Trevor Noah

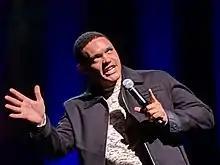
Noah performing on his "Loud and Clear" tour in February 2019

In 2002, Noah had a small role on an episode of the South African soap opera "Isidingo". He later hosted his own radio show "Noah's Ark" on Gauteng's leading youth-radio station, YFM. When he was 21 years old, his friends dared him to perform a comedy routine at a nightclub. He entertained the audience with humorous stories about his friends and his life. After that night Noah continued performing at comedy clubs, gaining recognition along the way. He dropped his radio show and acting to focus on comedy, and has performed with South African comedians such as Kagiso Lediga, Riaad Moosa, Darren Simpson, Marc Lottering, Barry Hilton, and Nik Rabinowitz; international comedians such as Paul Rodriguez, Carl Barron, Dan Ilic, and Paul Zerdin; and as the opening act for American comedian Gabriel Iglesias in November 2007 and Canadian comedian Russell Peters on his South African tour.